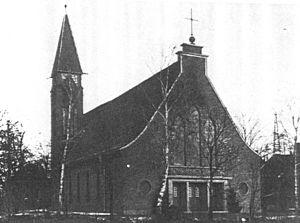
L' église Saint-Adalbert est une ancienne église catholique de briques de Königsberg, aujourd'hui Kaliningrad, dans l'oblast de Kaliningrad en Russie.